2002 Rome NATO–Russia summit

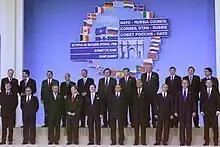
2002 Rome Summit

The 2002 Rome summit was an exceptional (and thus unnumbered) NATO summit of NATO and Russia at the level of Heads of State and Government. NATO Allies and the Russian Federation created the NATO-Russia Council (NRC), which replaced the NATO–Russia Permanent Joint Council (PJC), established in 1997 as part of the Founding Act of Mutual Relations, Cooperation, and Security.